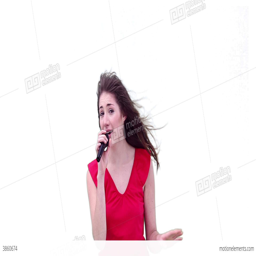
woman singing while holding a microphone